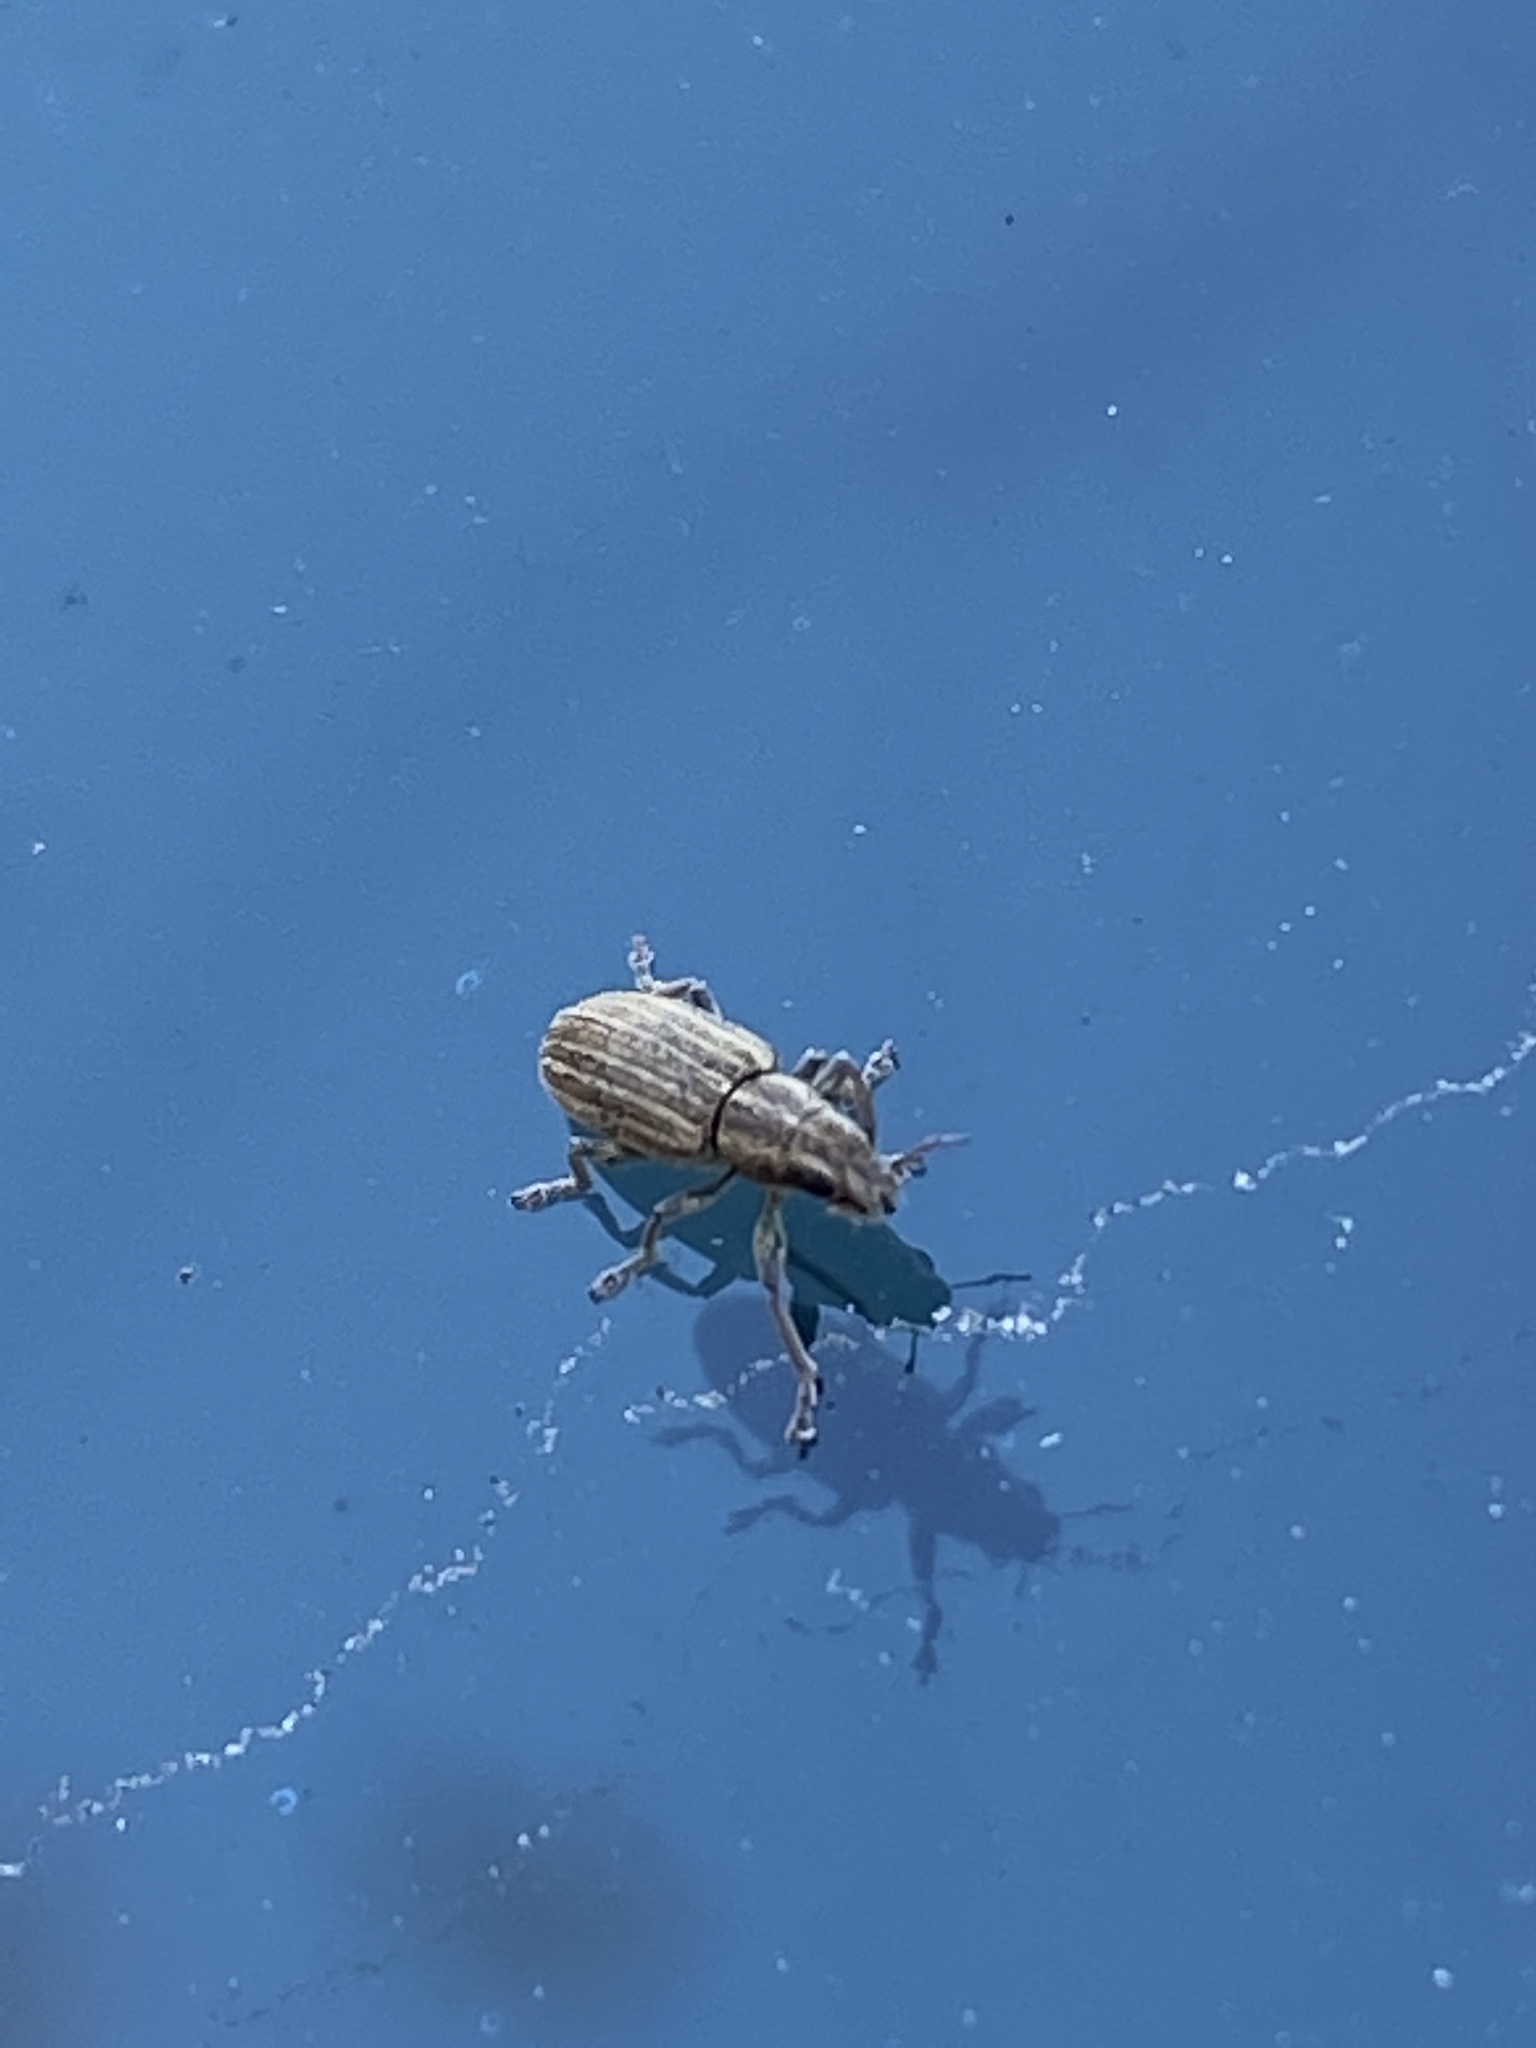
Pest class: pea_leaf_weevil